Dave Hadfield

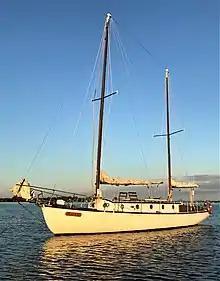
1947 ketch Drake III

Hadfield travelled widely in the Canadian Shield of NE Manitoba as a young man. He is a noted winter Bush traveller as well as a canoeist, and has publicized his methods and gear in print articles and internet sites. He has used modern materials to re-create many items of traditional bush gear, such as prospector tents, portable wood-burning cook stoves, hand-hauled sleds of various kinds, wannigans, etc. These have been published in how-to articles. Wilderness trips have formed the subject material for many of his songs.